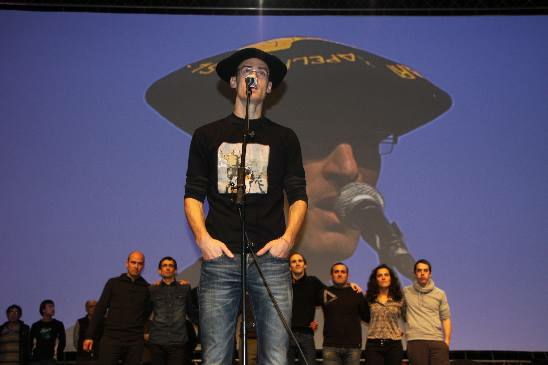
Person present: Yes